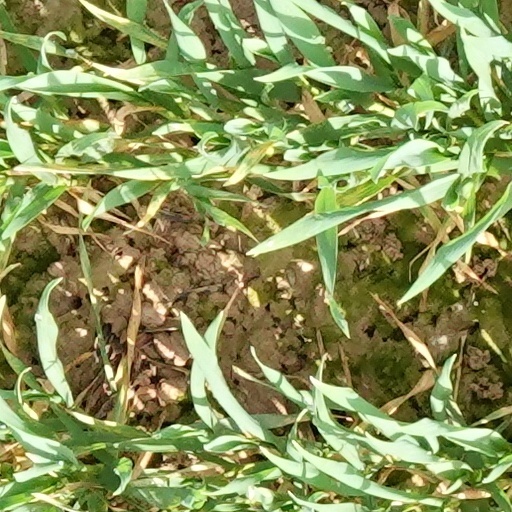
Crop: wheat